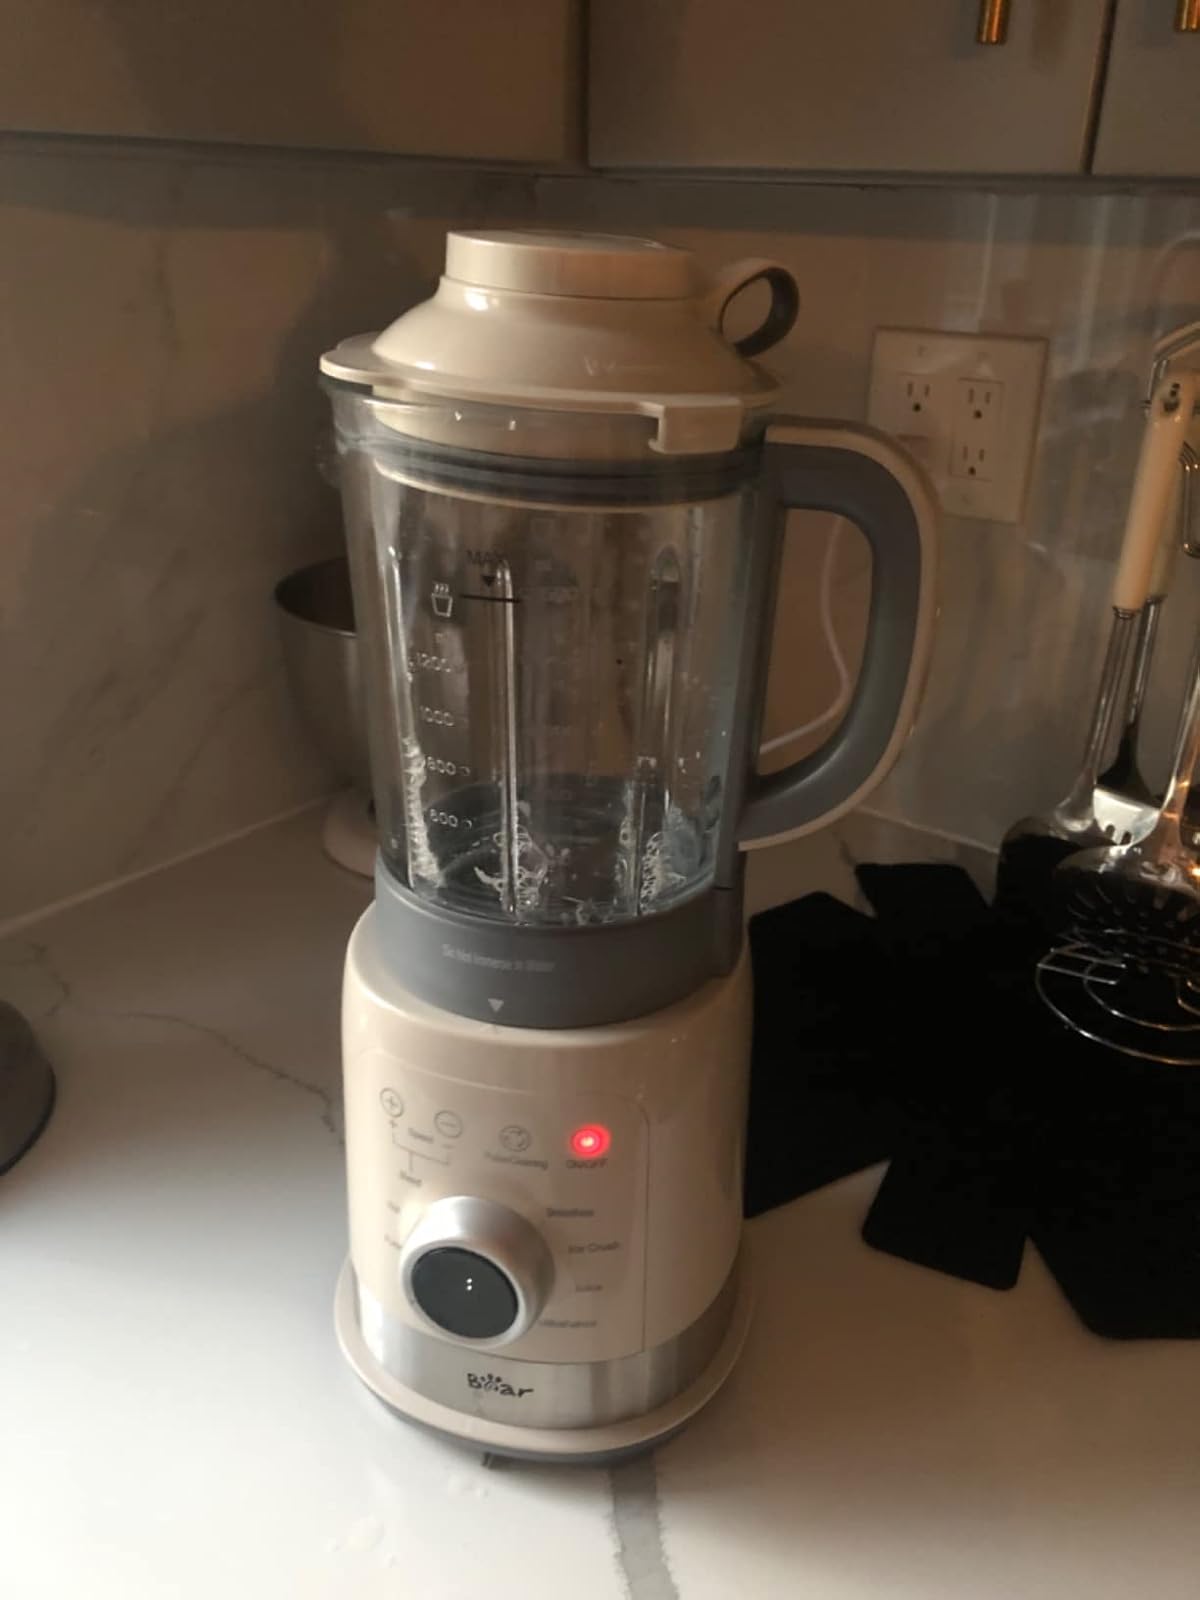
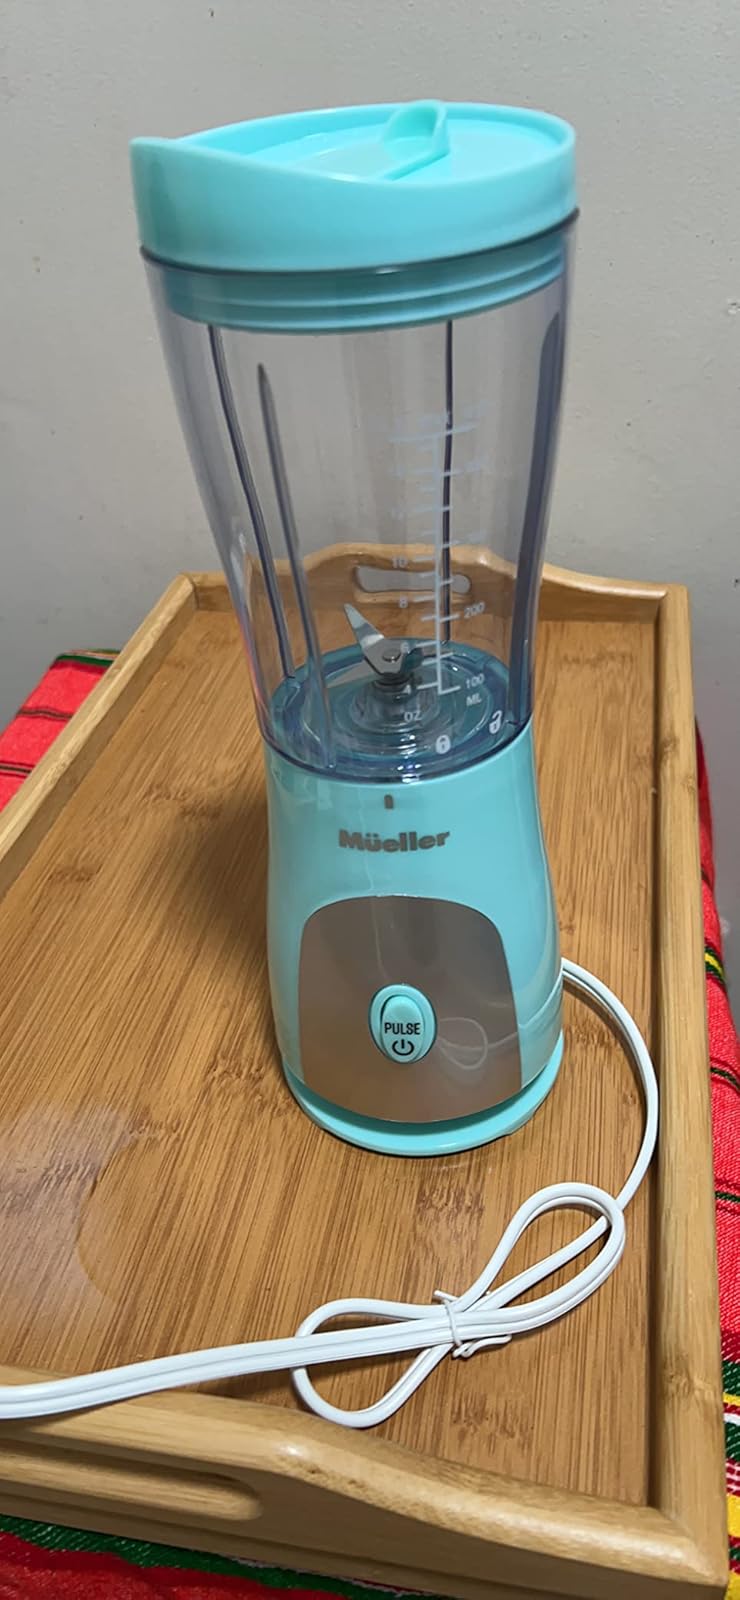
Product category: items_blender
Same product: no